Trifolium hybridum

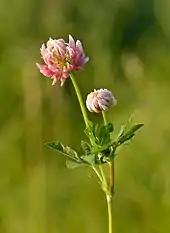

Despite its scientific name, alsike clover is not of hybrid origin. The plant gets its common name from the town of Alsike in Sweden from which Linnaeus first described it. He thought it was a cross between white clover ("T. repens") and red clover ("T. pratense"), but in this he was mistaken and it is a separate species.